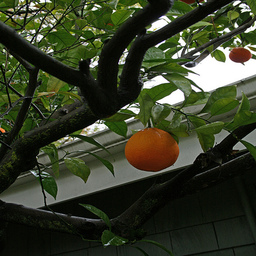
Label: peels